Black Death in Norway

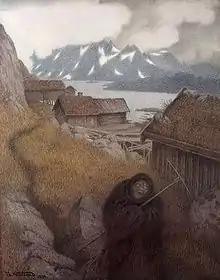
She Is Making Her Way Through the Country (Hun Farer Landet Rundt). An illustration of the Black Death.

The Black Death was present in Norway between 1349 and 1350.